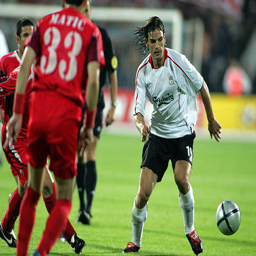
football player of battles with football player during football competition , third qualifying round , first leg match .